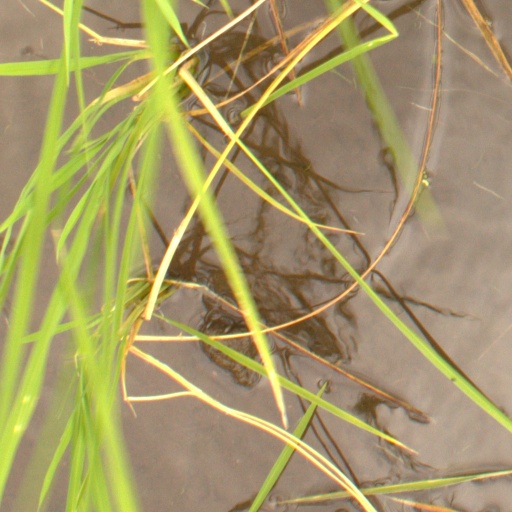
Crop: rice